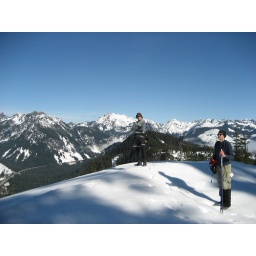
we struggled up a side road off the Summit nordic trails and discovered a great picnic spot near a signal tower